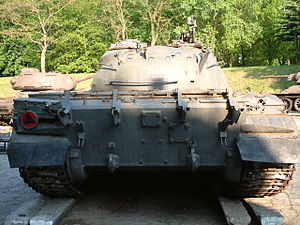
T-54/55
bag
T-54 og T-55 var en serie sovjetiske kampvogne. Den første T-54-prototype fremkom i marts 1945, lige inden afslutningen på 2. Verdenskrig. T-54 blev sat i serieproduktion i 1947 og blev standardkampvognen i de pansrede enheder i den Røde hær og Warszawapagtlandene foruden en række andre hære og var indblandet i mange af de krige, som udkæmpedes i den anden halvdel af 20. århundrede.